Scorpion (Mortal Kombat)

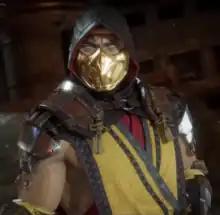
Scorpion, as he appears in Mortal Kombat 11.

In "Mortal Kombat" (2011), Earthrealm defender Raiden tries to convince Scorpion to spare Bi-Han in exchange for the Elder Gods resurrecting the Shirai Ryu and his family, but Quan Chi provokes Scorpion into killing Bi-Han. This leads to Scorpion becoming a recurring enemy to the protagonists. In "Mortal Kombat X" (2015), Scorpion continues to serve Quan Chi until Raiden and his allies restore his human form and free him from the necromancer's control. Over the course of the following two decades, Scorpions reforms the Shirai Ryu and forms several alliances until he can kill Quan Chi and enact his true revenge. As of "Mortal Kombat 11" (2019), Kronika brings a past version of Scorpion to the present and recruits him, promising to resurrect his clan and family. Upon learning of this, Scorpion joins forces to oppose Kronika's soldier. Hasashi convinces his younger self to defect to Earthrealm's side but is killed by Kronika's agent, D'Vorah. The past Scorpion agrees to help Earthrealm's defenders stop Kronika in his stead.